National symbols of Jordan

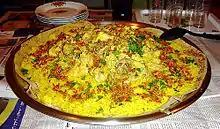
Mansaf

The national dish of Jordan is mansaf (Arabic: المنسف الاردني). Mansaf is the most distinctive Jordanian dish. It consists of lamb cooked in a creamy sauce made of yogurt (الجميد), served on a bed of rice.